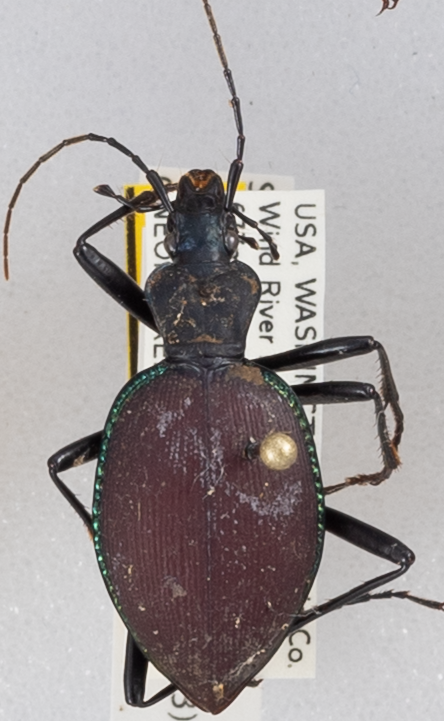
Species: Scaphinotus angusticollis
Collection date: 2018-06-05
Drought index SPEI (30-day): -2.09
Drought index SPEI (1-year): -0.432
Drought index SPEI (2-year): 0.71